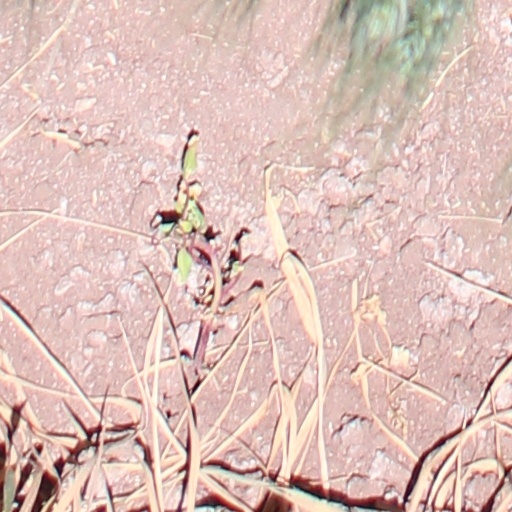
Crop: wheat